List of birds of Australia

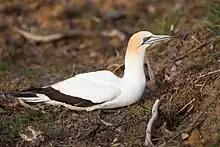
Australasian gannet

The procellariids are the main group of medium-sized "true petrels", characterised by united nostrils with medium nasal septum, and a long outer functional primary flight feather.